Richard Arkwright

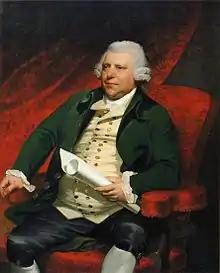
"Sir Richard Arkwright", oil on canvas, by Mather Brown, 1790. New Britain Museum of American Art, Connecticut.

Sir Richard Arkwright (23 December 1732 – 3 August 1792) was an English inventor and a leading entrepreneur during the early Industrial Revolution. He is credited as the driving force behind the development of the spinning frame, known as the water frame after it was adapted to use water power; and he patented a rotary carding engine to convert raw cotton to 'cotton lap' prior to spinning. He was the first to develop factories housing both mechanised carding and spinning operations.